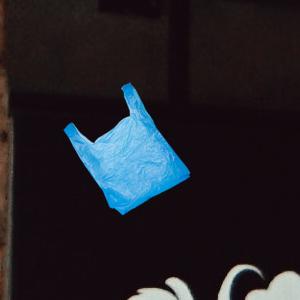
Label: plasticbags